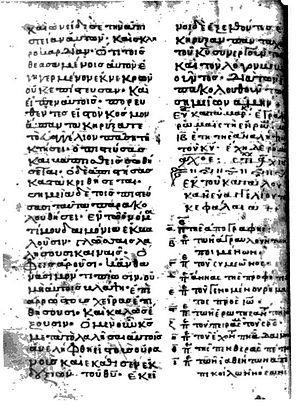
Le Codex, portant le numéro de référence 1, ε 368, est un manuscrit de vélin du Nouveau Testament en écriture grecque minuscule.